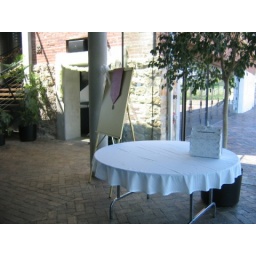
downstairs. gift/guest book table by front doors